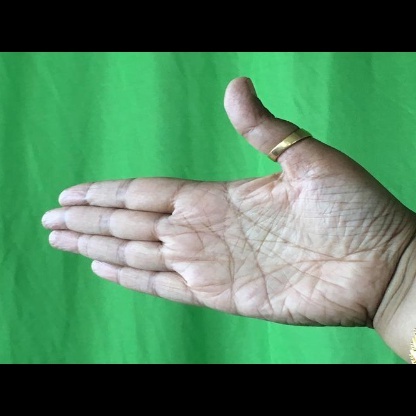
Mudra: Ardhachandran